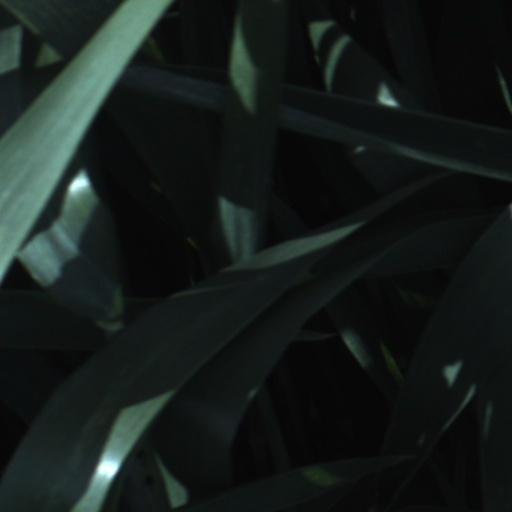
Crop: wheat